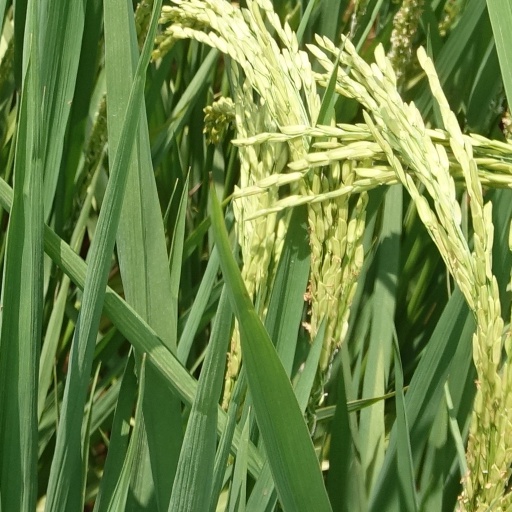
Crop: rice